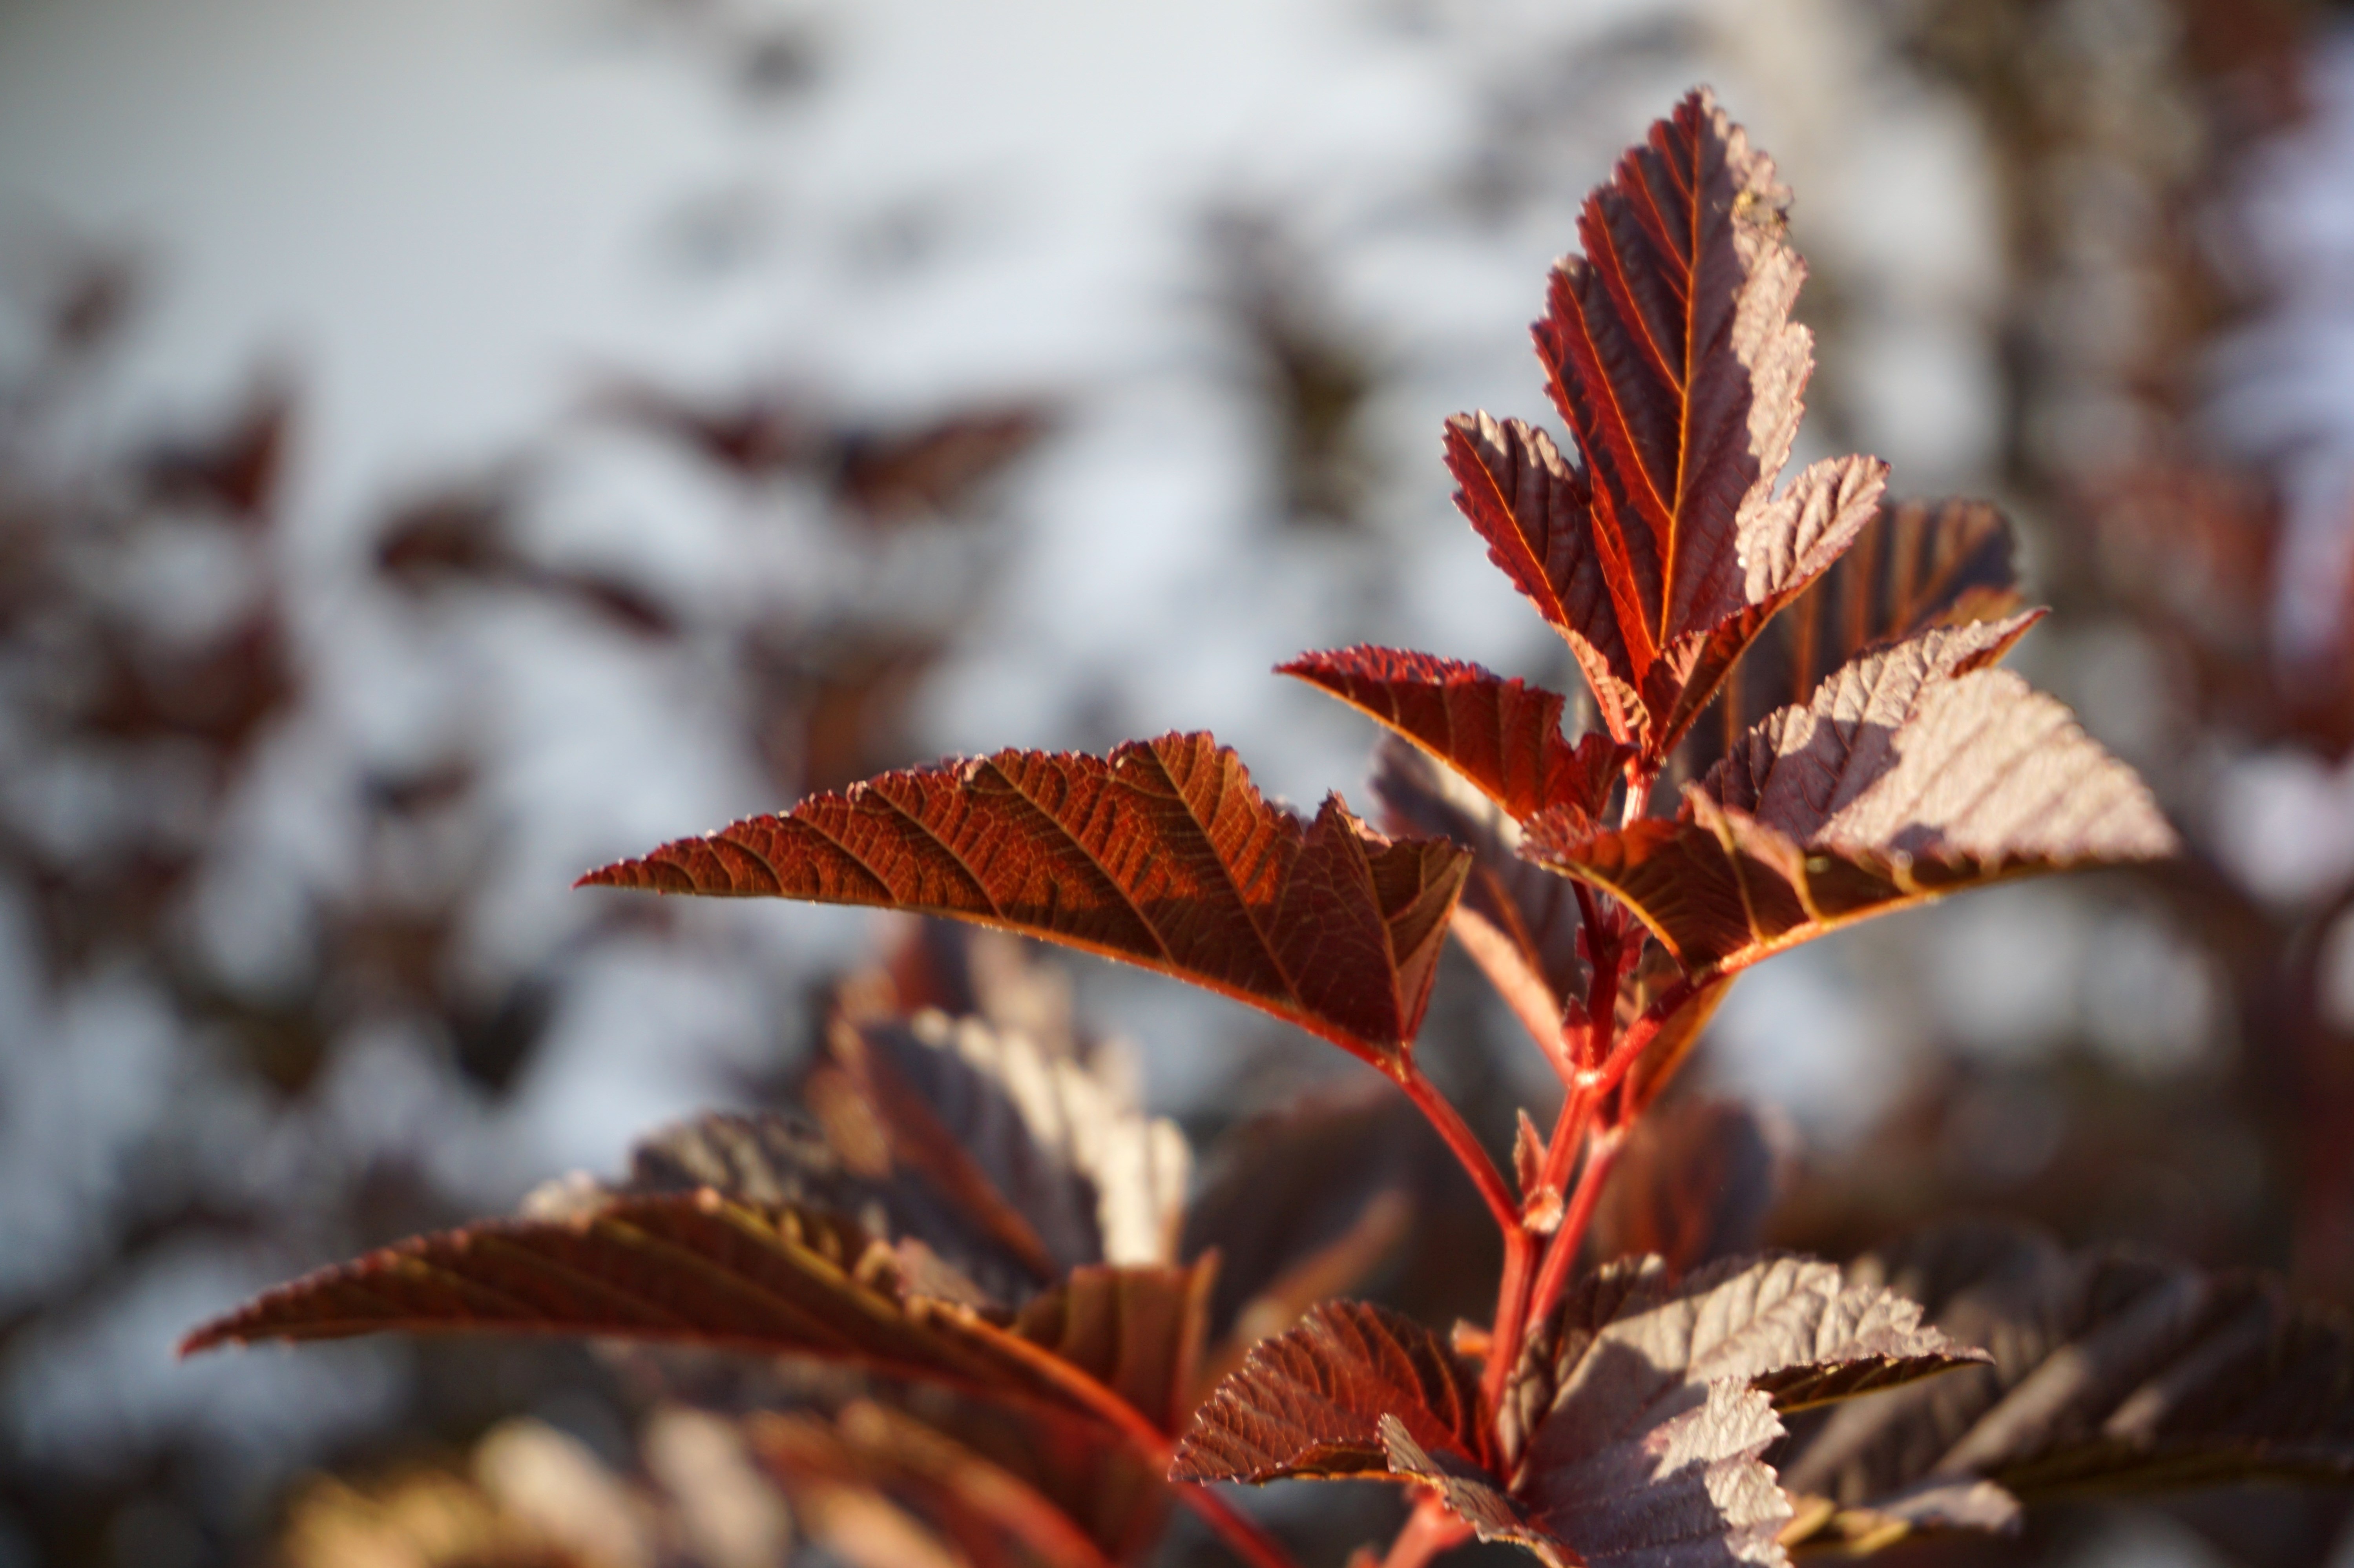
tree, nature, branch, winter, plant, leaf, flower, frost, bush, red, autumn, botany, close, flora, season, maple leaf, close up, leaves, macro photography, woody plant